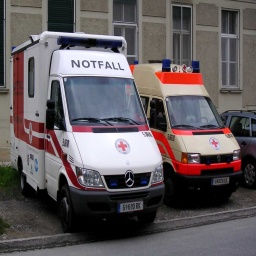
Label: ambulance